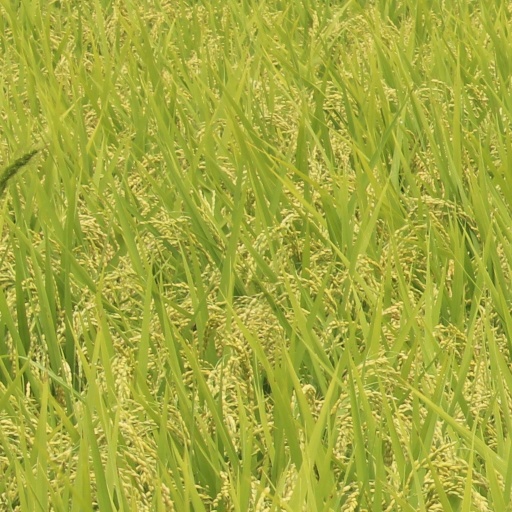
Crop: rice